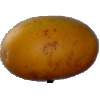
Label: Cucumber Ripe 2